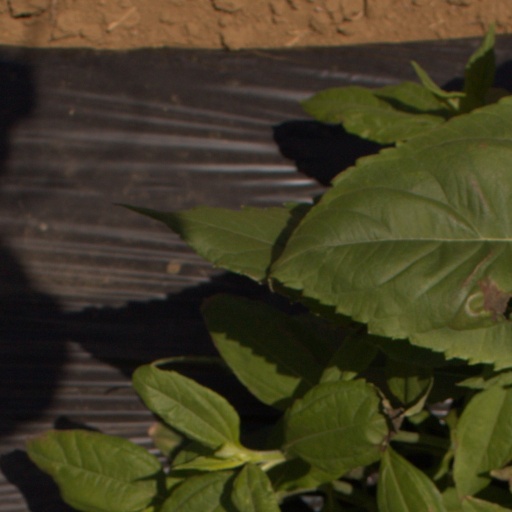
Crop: Jerusalem artichoke